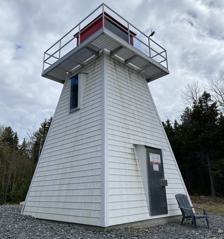
Building: Swift Point Lighthouse
Country: Canada
Year built: 1869
Lighthouse in New Brunswick, Canada Lighthouse Swift Point Light Swift Point Lighthouse in May 2024 Location Saint John , Canada Coordinates 45°16′57″N 66°07′17″W / 45.28241°N 66.12135°W / 45.28241; -66.12135 Tower Constructed 1869 Height 13.9 m (46 ft) Shape square pyramid Power source solar energy Operator Canadian Coast Guard Light Focal height 28.1 m (92 ft) Characteristic Fl G 4s The Swift Point Lighthouse , also known as the Green Head Lighthouse , is an active lighthouse in Saint John , New Brunswick . Located along the entrance of the Saint John River , Swift Point Lighthouse was built along the river along with five other lighthouses in 1869. The lighthouse is owned and operated by the Canadian Coast Guard , and is accessible through a dirt road measuring around 1 kilometre (0.62 mi). The area is a frequented hiking and geocaching spot. History On August 20, 1869, Swift Point Lighthouse began operating along with five other lighthouses sitting by the Saint John River . Its first keeper was John Nelson Williams, who worked there from 1869 to 1889. The Swift Point Lighthouse was later rebuilt in 1896 due to the Department of Marine reporting it to be in bad condition. During the evening of June 14, 2017, the Swift Point Lighthouse caught fire. Due to remoteness of the tower, firefighters who travelled to the location by foot were unable to save the building on time, and it was later rebuilt by the Canadian Coast Guard in January 2018 with an equipped solar power source. According to the fire department in Saint John, the cause of the fire was unable to be determined. References